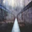
Label: bridge